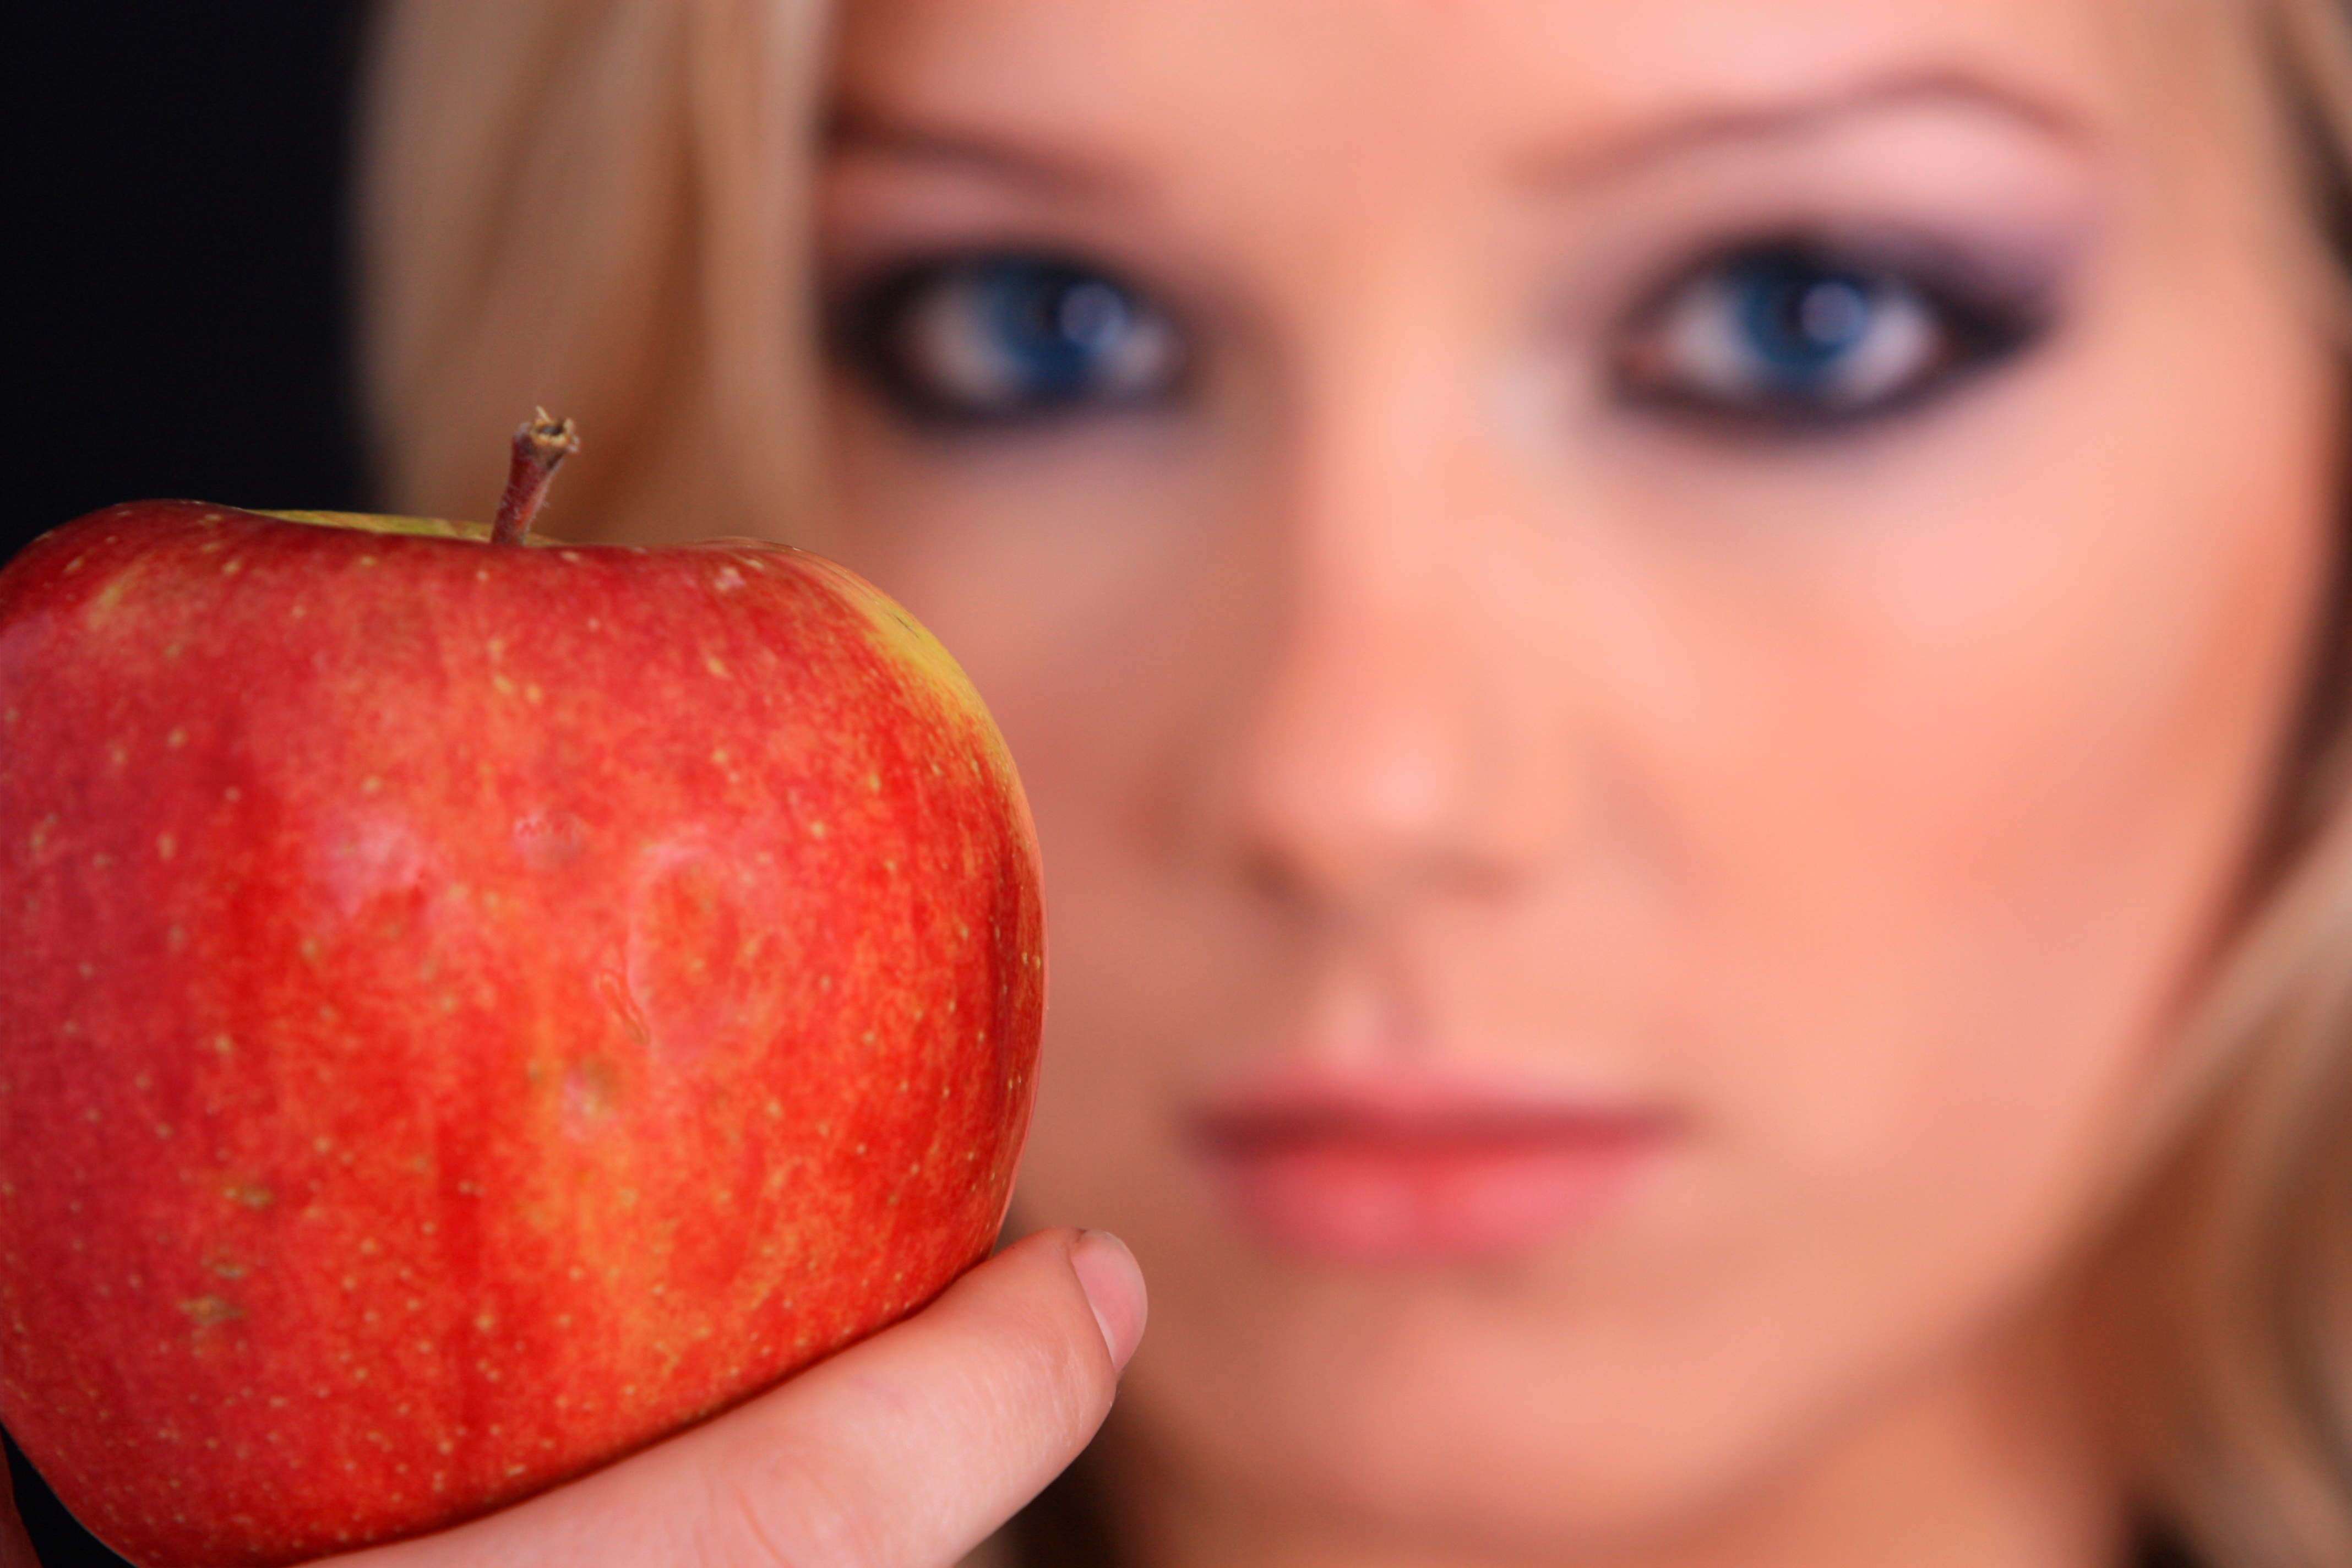
apple, plant, girl, woman, photography, fruit, food, red, produce, temptation, lip, mouth, close up, human body, face, eating, nose, prohibited, skin, beauty, organ, sweetness, elegance, emotion, charm, sensual, flowering plant, land plant